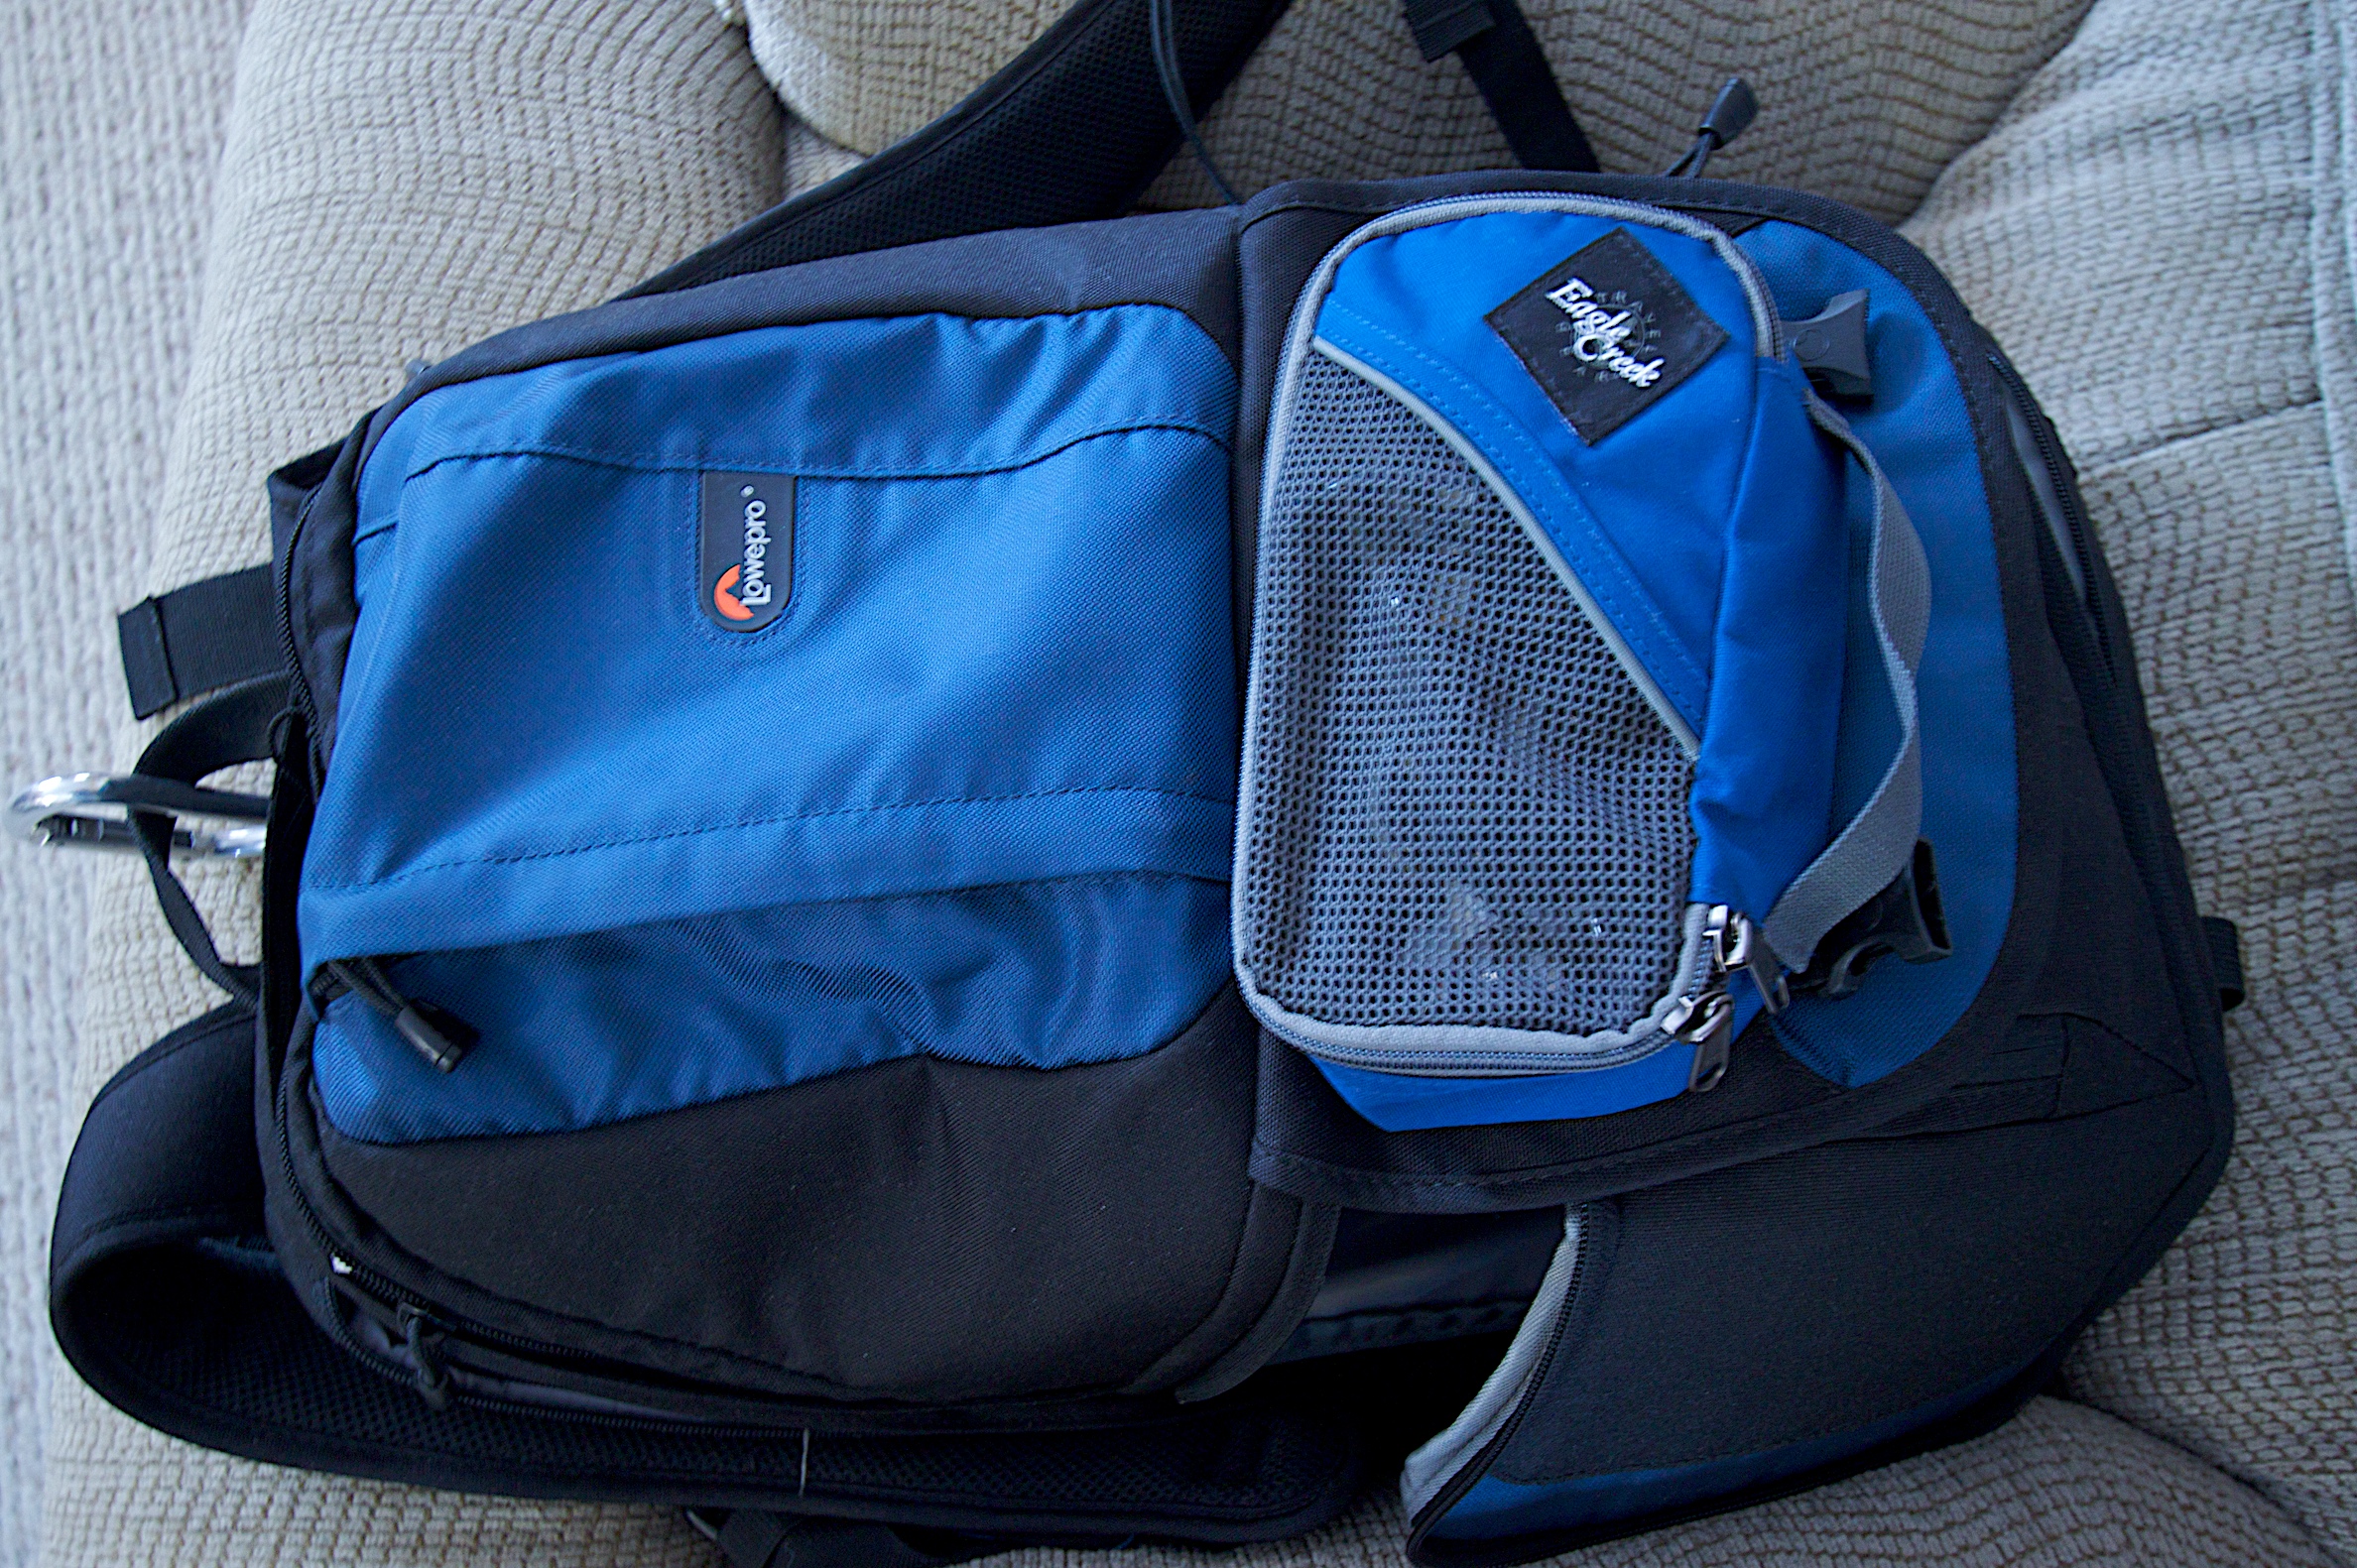
bag, blue, product, car seat